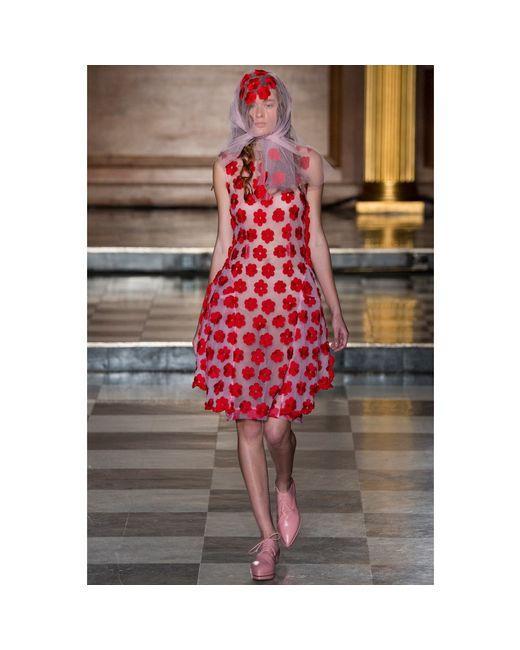
ärmelloses transparentes rotes Kleid mit Blumenmuster